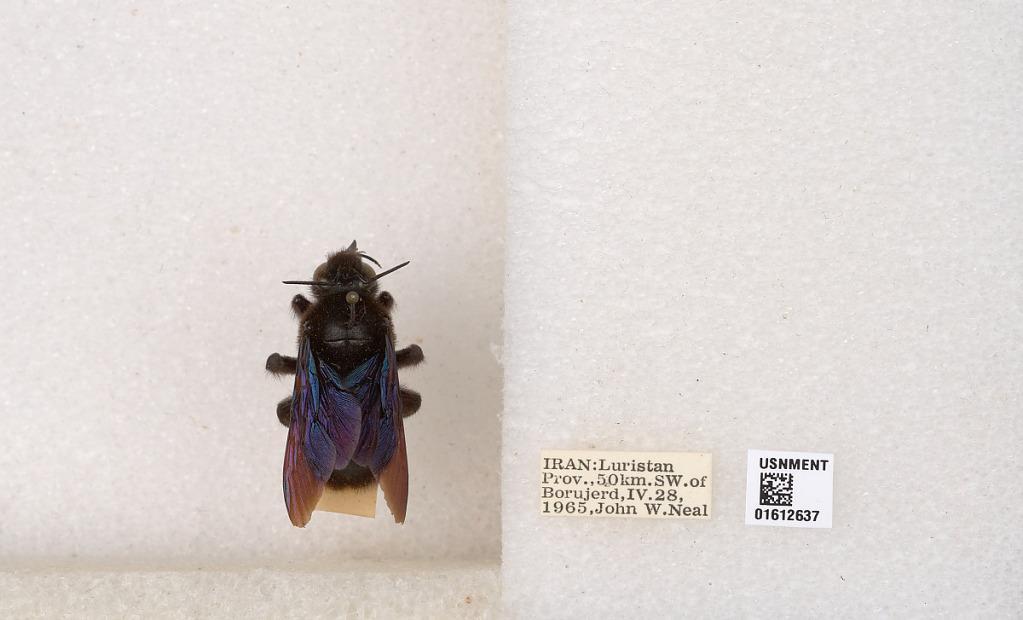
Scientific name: Xylocopa
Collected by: J. Neal
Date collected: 1965-4-28
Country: Iran
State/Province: Lorestan
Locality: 50 km. SW of Borujerd